Wilhelm Günther

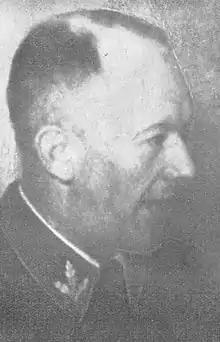

Wilhelm Günther (21 April 1899 - 1945) was a German SS-"Brigadeführer" and "Generalmajor" of Police who served as an SS and Police Leader (SSPF) in the occupied Soviet Union, and as the commander of security police (SiPo) and intelligence forces (SD) in Trieste during Second World War. He was declared dead after the end of the war.